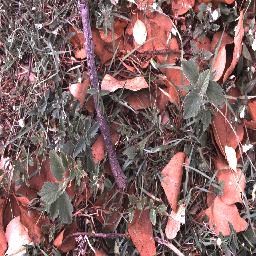
Label: negative